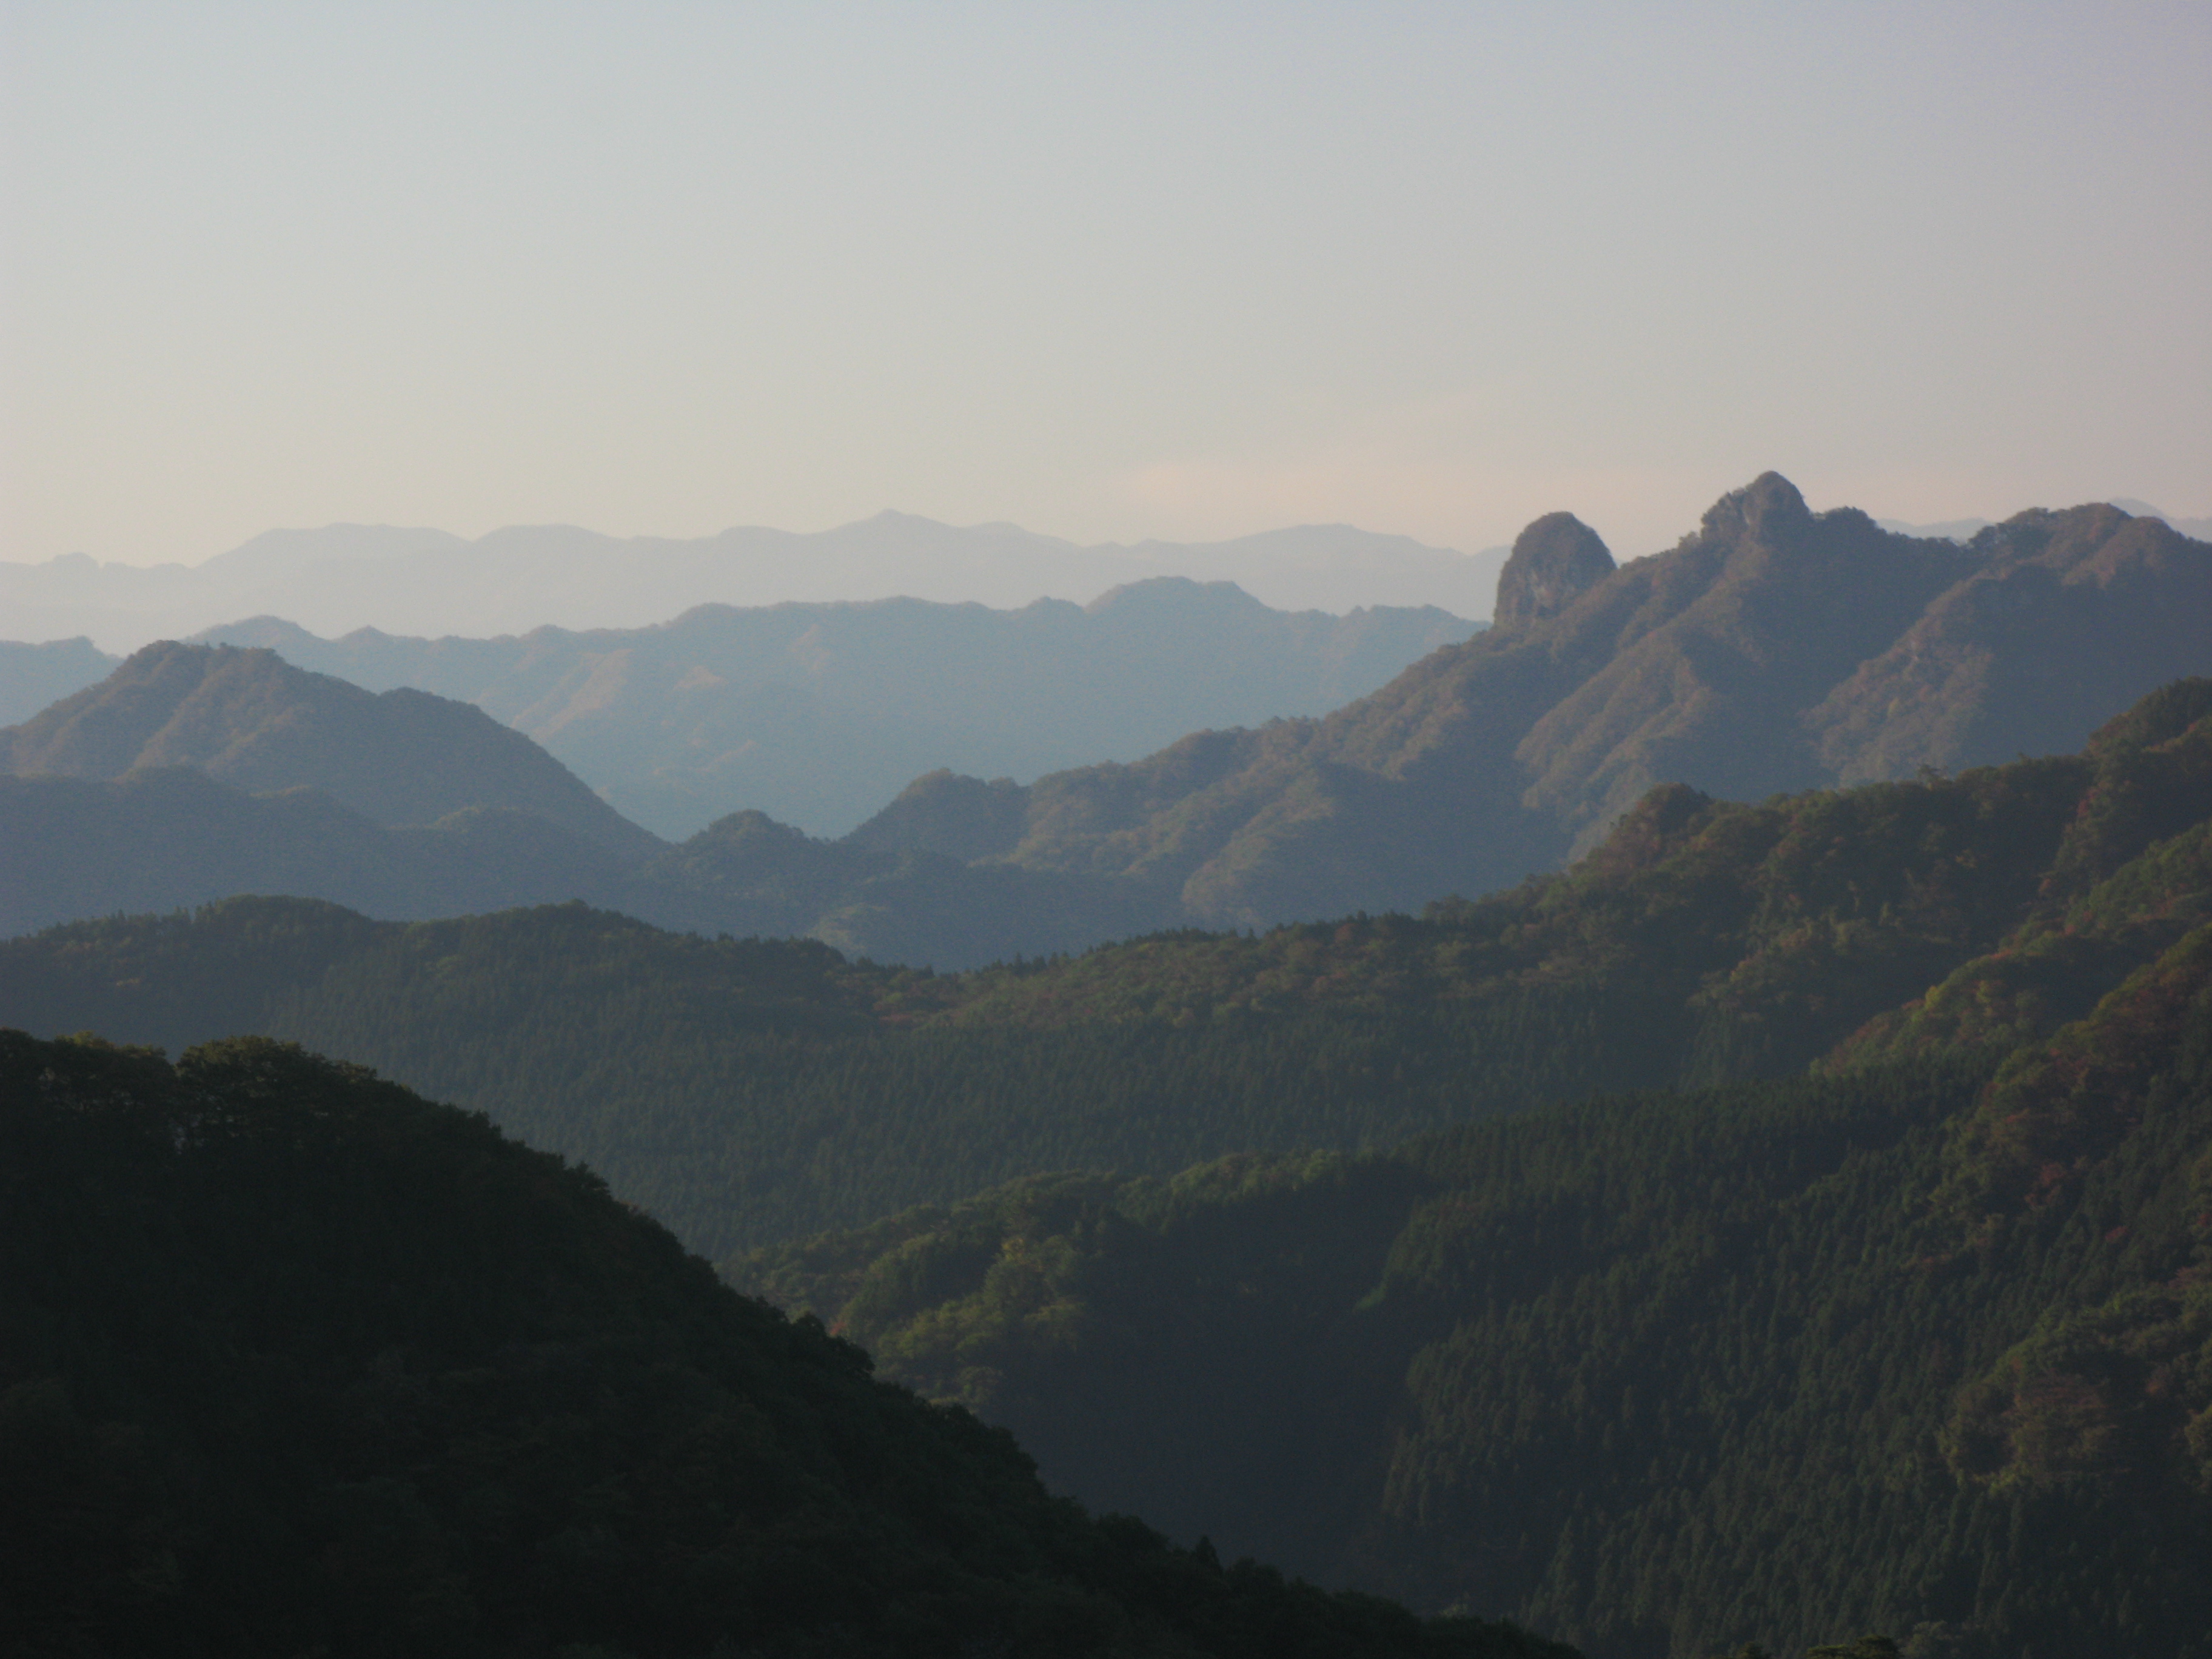
landscape, nature, wilderness, mountain, sunrise, mist, morning, hill, view, dawn, valley, mountain range, green, high, ridge, summit, cool image, alps, plateau, hires, fell, hi, res, g7, landform, mountain pass, geographical feature, atmospheric phenomenon, mountainous landforms